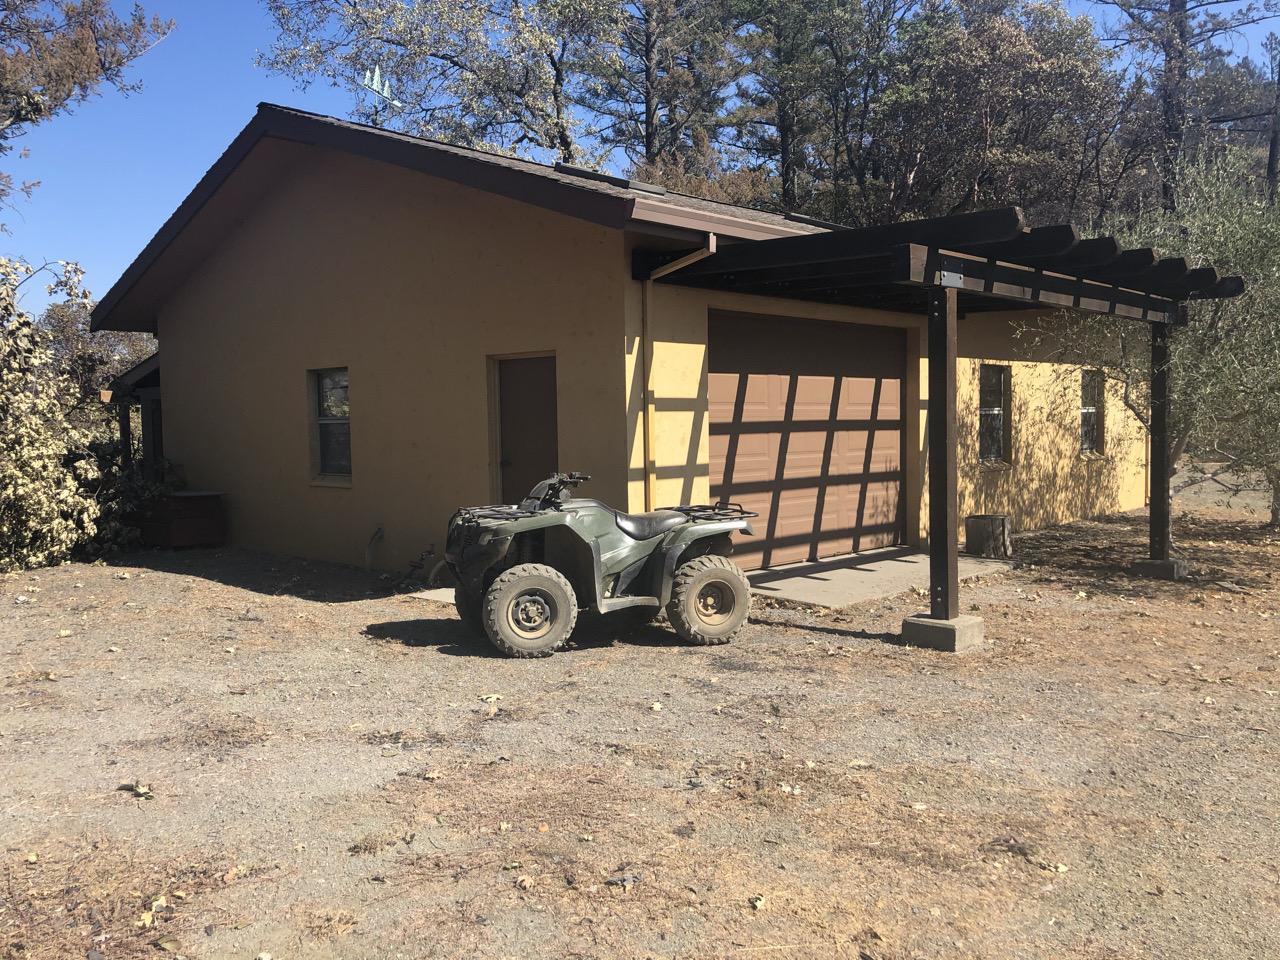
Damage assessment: no_damage